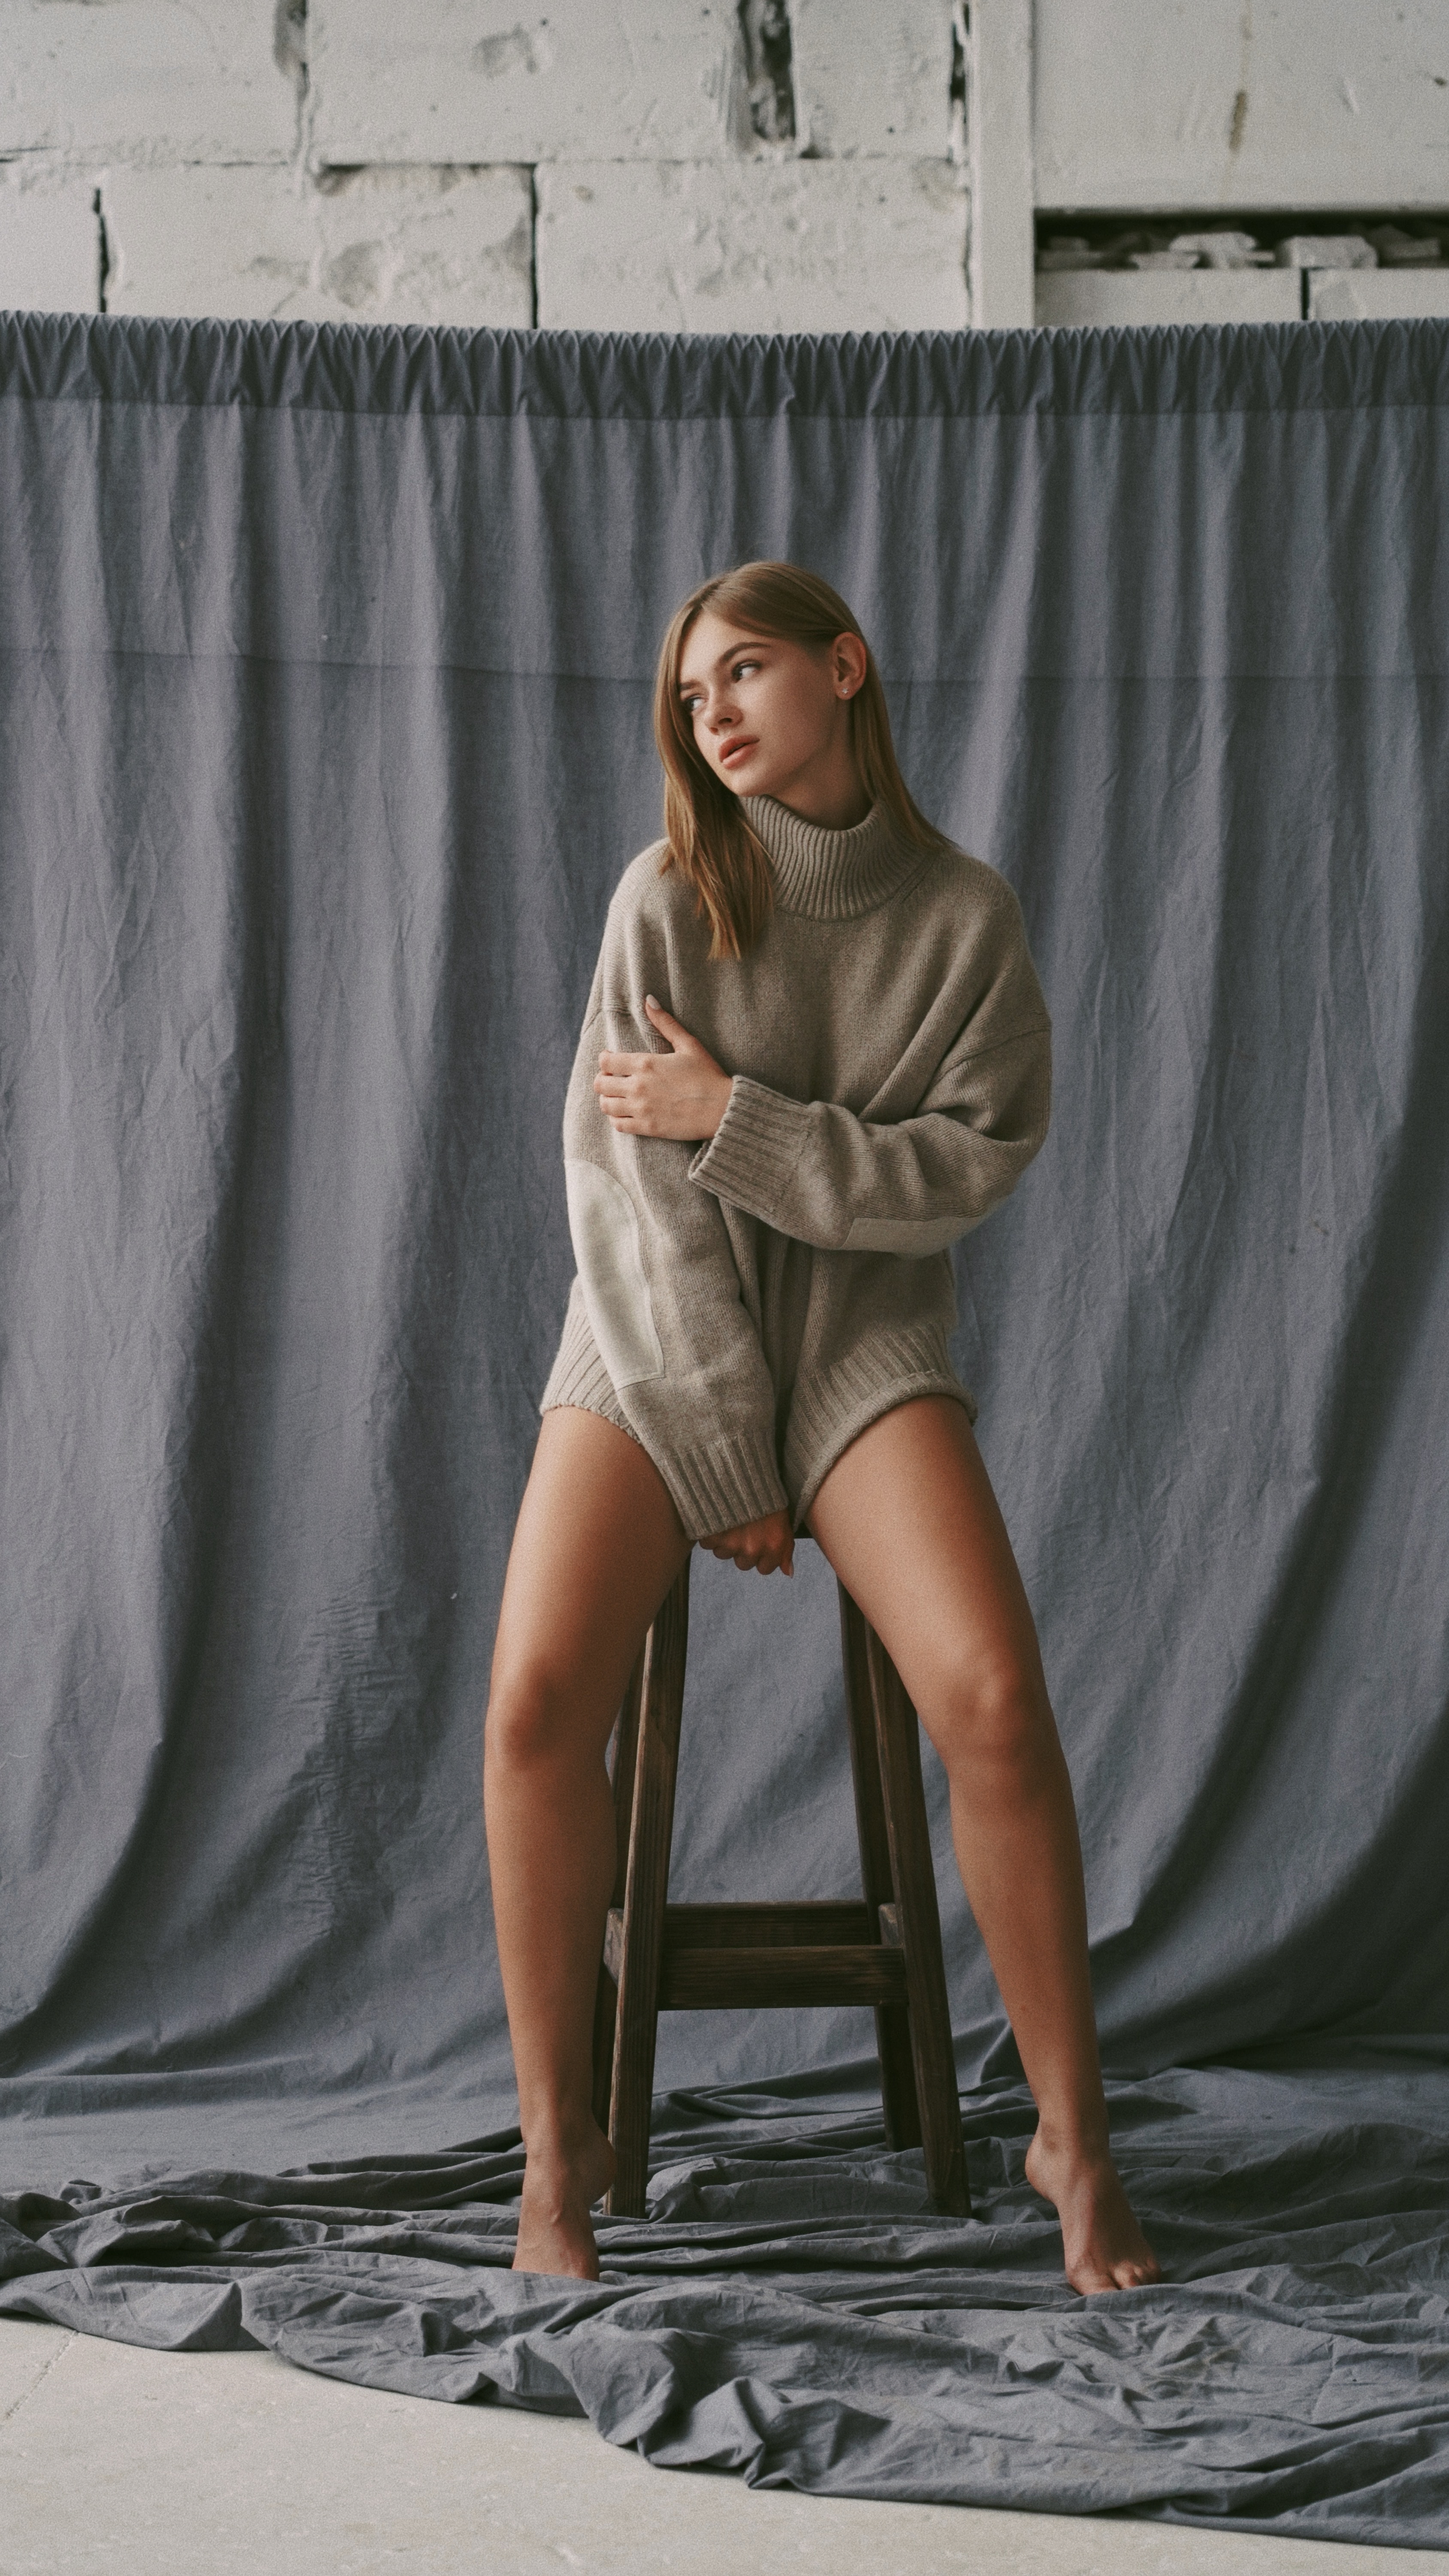
woman, flash photography, knee, thigh, barefoot, fashion design, long hair, human leg, foot, art model, performing arts, fashion model, blond, art, event, curtain, entertainment, sitting, cg artwork, darkness, waist, performance art, flesh, visual arts, calf, painting, photo shoot, fun, illustration, ankle